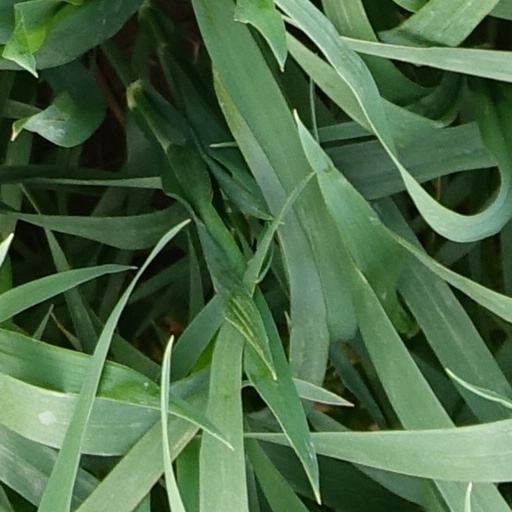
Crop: wheat